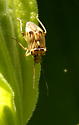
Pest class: lygus_bug